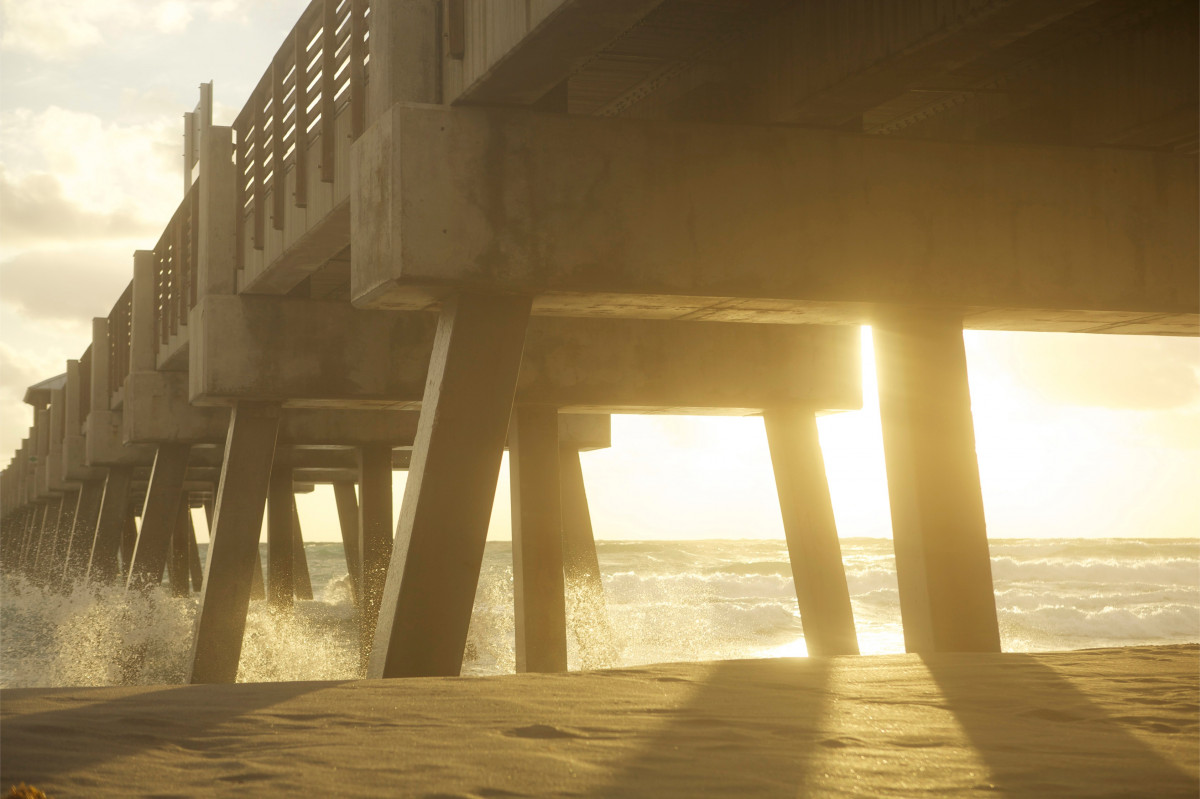
Tags: sand, light, wood, sunset, bridge, sunlight, morning, pier, splash, temple, shape